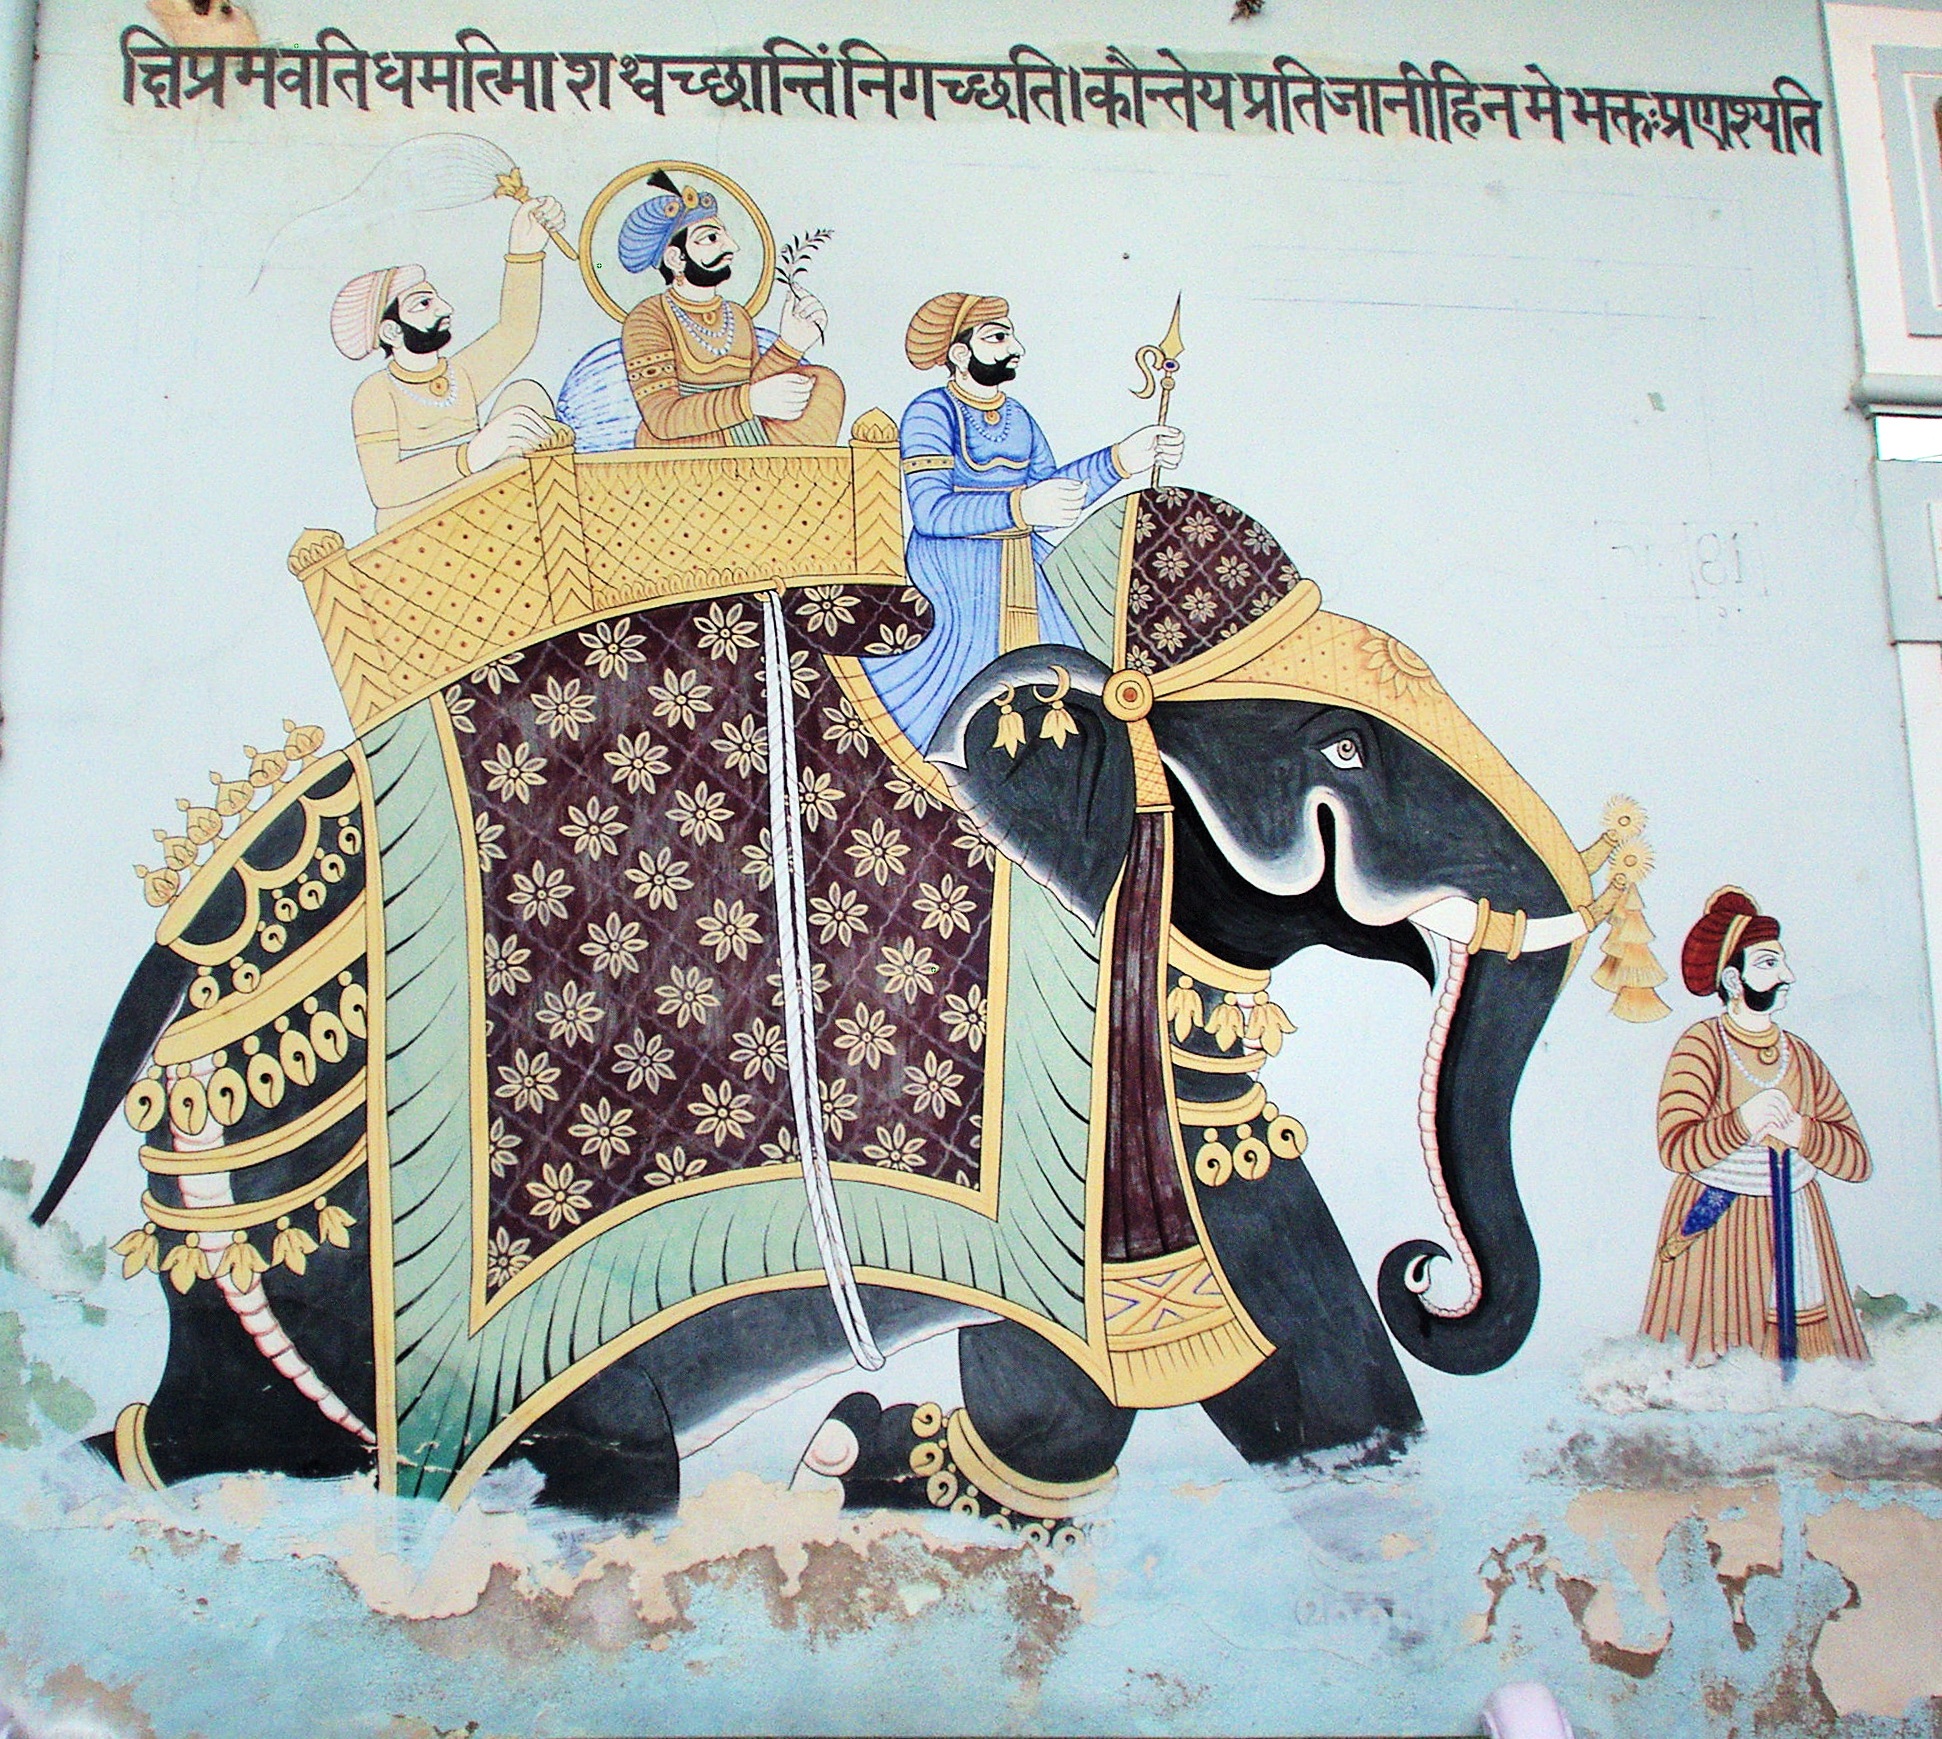
wall, decoration, art, illustration, mural, poster, paintings, india, fresco, rajastan, mandawa, shekawati